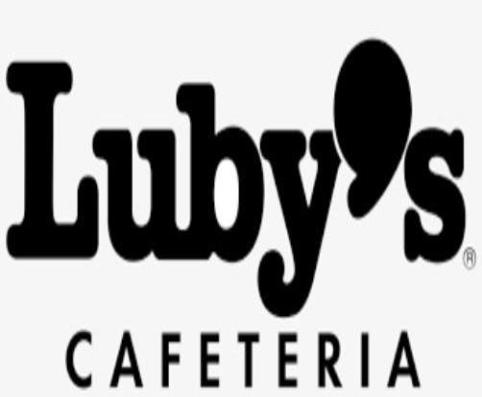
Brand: luby's
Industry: Food